Fast Lane (Bad Meets Evil song)

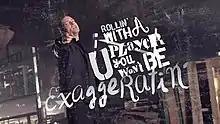
Kinetic typography is used in the video to illustrate lyrics, as seen here with Eminem.

The music video was directed by James Larese of collective group Syndrome, a group that also directed videos for two other Eminem songs: "3 a.m." and "Crack a Bottle". A 40-second video teaser was released on May 27, 2011, on Eminem's YouTube channel, which shows the part of the video during the first time the chorus plays, confirming Sly Jordan's appearance in the video and the use of cartoon animation. In an interview with Bootleg Kev, Royce da 5'9" revealed that a lot of the ideas for the animated visuals featured in the music video were Eminem's ideas. The video was first expected to release on May 31, 2011. However, the date was delayed. The video premiered on June 8, 2011, at noon EST on VEVO and Bad Meets Evil's official website.